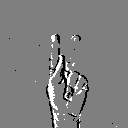
ASL letter: k